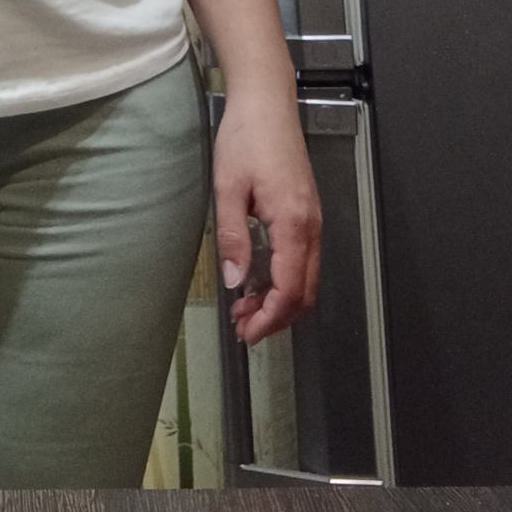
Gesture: no_gesture